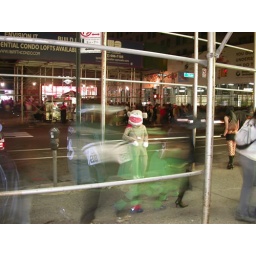
&amp;quot;...half-naked angels, devil girls-- excuses to dress up like ho bag in a way that sockmonkey seen before.&amp;quot;